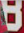
Number: 8